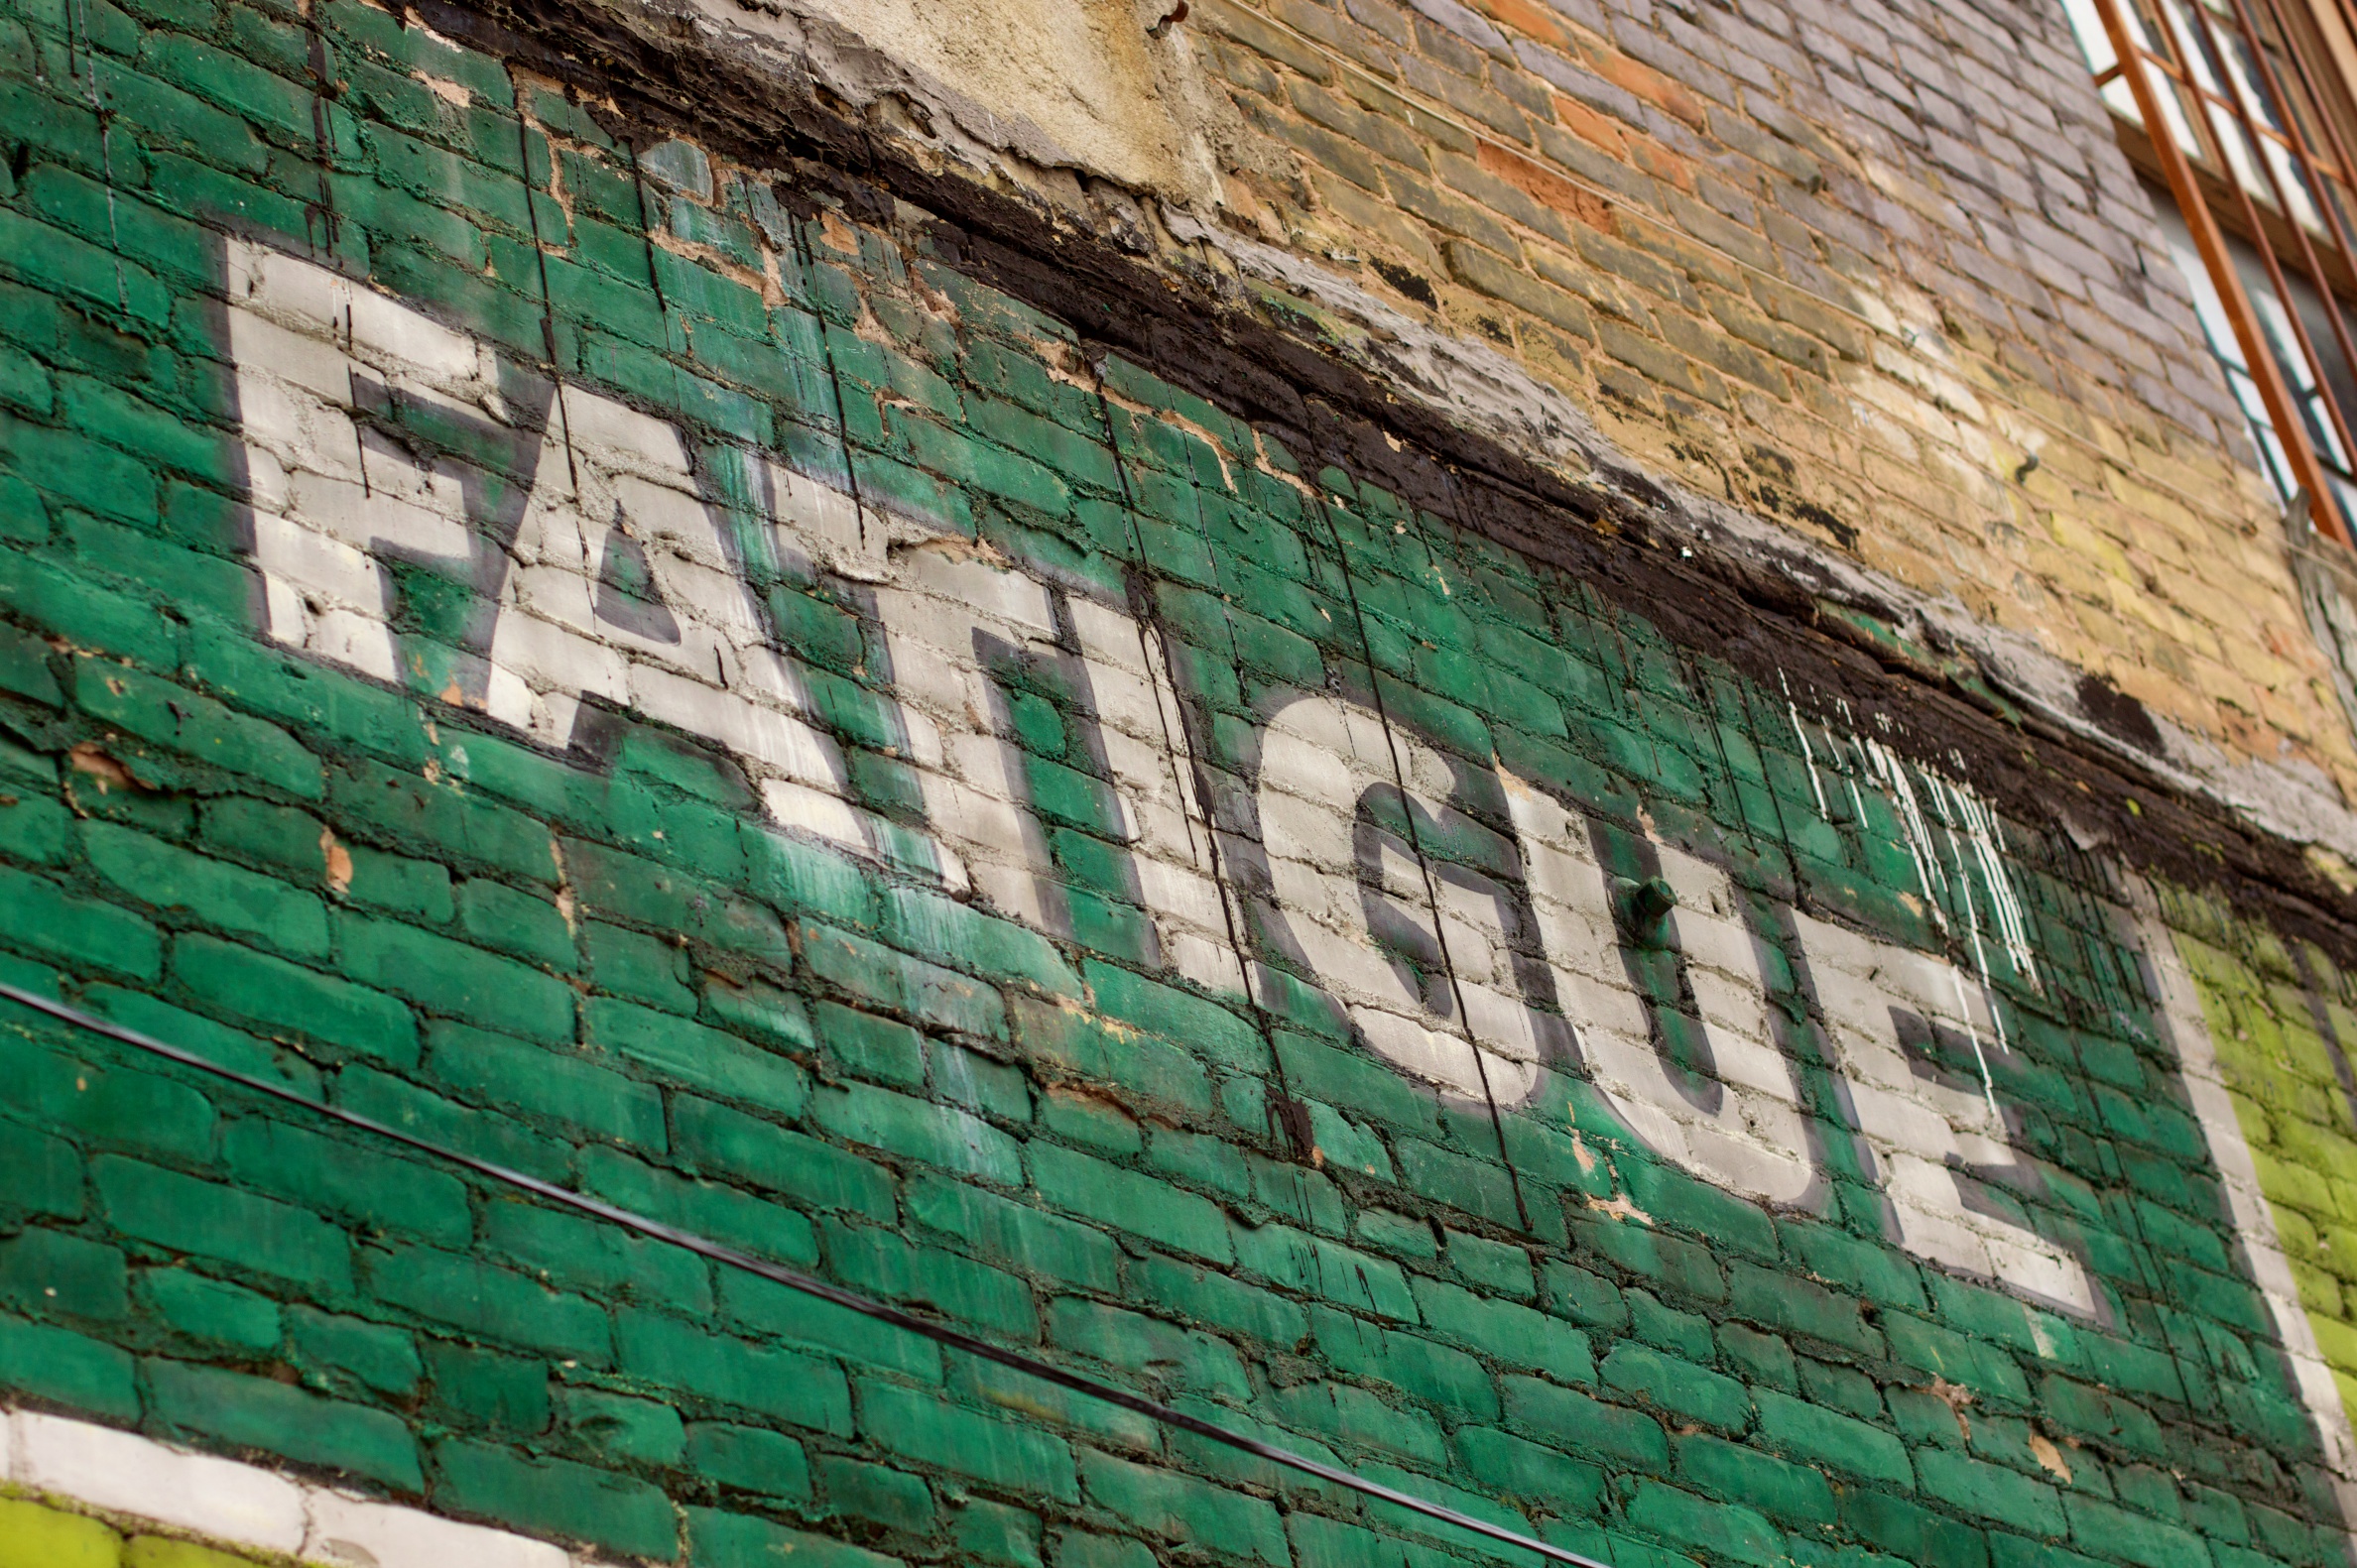
wood, street, window, wall, sign, green, color, facade, blue, brick, graffiti, art, brickwork, 2010365, fiveku, road surface, urban area